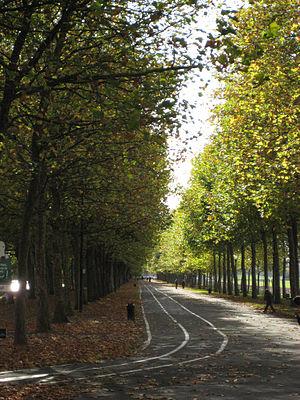
Cours Kœnig (ancien Grand cours) planté au XVIIe siècle le long de l'Orne à Caen
Le sentier de grande randonnée 36 relie la Manche à la mer Méditerranée, sur plus de mille kilomètres de Ouistreham à Bourg-Madame.
La Prairie est un espace vert de 60 hectares au centre de la ville de Caen.
Le Grand Prix automobile de Caen était une compétition automobile internationale de Formule 1 organisée par l'Automobile Club de l'Ouest, qui se courait entre la mi-juillet et la fin août autour de la Prairie et de l’hippodrome, à proximité du centre de Caen. Elle n'a pas été intégrée au championnat du monde de la spécialité.